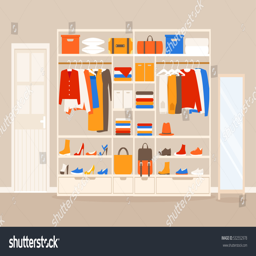
vector illustration of the wardrobe with mirror .